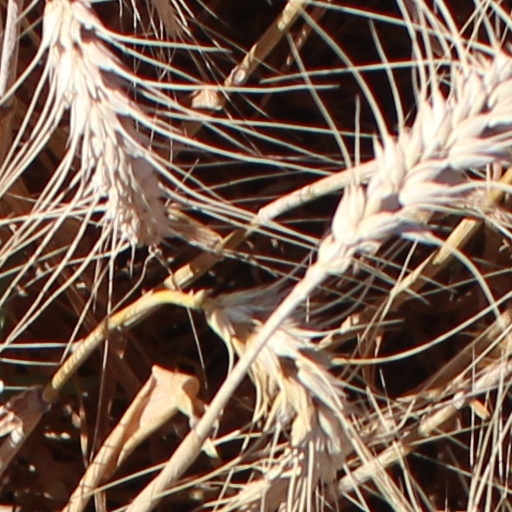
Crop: wheat